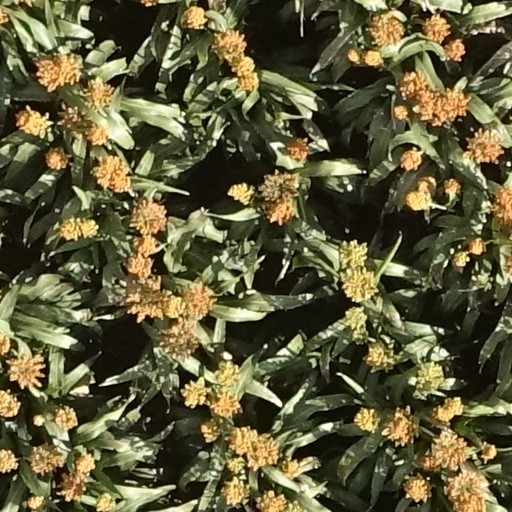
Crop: sorghum